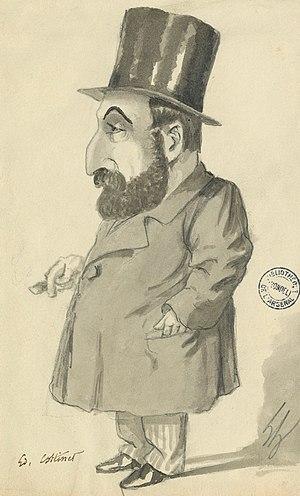
Edmond Cottinet, né le 18 février 1824 à Paris où il est mort le 20 février 1895 en son domicile dans le 9ᵉ arrondissement, est un journaliste, poète et auteur dramatique français, connu surtout pour avoir été le fondateur en France des colonies de vacances. Il est également le père du poète Émile Cottinet.